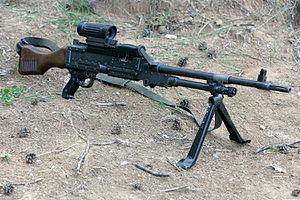
L’histoire de la force terrestre belge depuis 1945 retrace l'historique de la Composante terre, appelée aussi « force terrestre », de l'armée belge depuis 1945 et la fin de la Seconde Guerre mondiale.
La FN MAG 58 est une mitrailleuse polyvalente de conception belge fabriquée par la FN Herstal en 1958. La dénomination « MAG » est l'acronyme de « Mitrailleuse À Gaz » ou également « Mitrailleuse d'Appui Général ». Cette appellation est due au fonctionnement particulier de cette mitrailleuse, par emprunt des gaz de combustion.